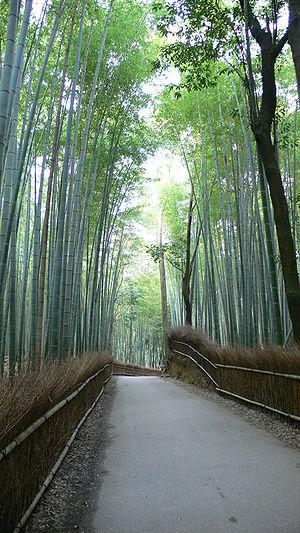
En 1996, dans son effort pour combattre la pollution sonore et pour protéger et promouvoir l'environnement, le Ministère de l'environnement du Japon a désigné les 100 sons naturels du Japon. 738 propositions arrivèrent de tout le pays et les « 100 meilleures » furent sélectionnées après examen par le groupe d'étude japonais des sons naturels. Ces éléments de paysage sonore sont des symboles pour les résidents locaux et doivent servir à promouvoir la redécouverte des sons de la vie quotidienne. La sixième Assemblée Nationale sur la conservation des paysages sonores s'est tenue à Matsuyama, dans la préfecture d'Ehime, en 2002.